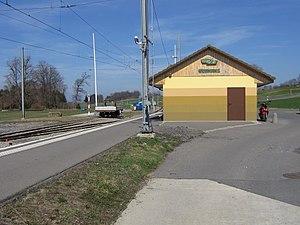
Vue globale de la halte ferroviaire de Sugnens.
La gare de Sugnens est une gare ferroviaire du chemin de fer Lausanne-Échallens-Bercher. Elle se situe sur le territoire de Sugnens, une localité de la commune de Montilliez, dans le canton de Vaud, en Suisse.